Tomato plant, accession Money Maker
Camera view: horizontal (90 deg, fisheye); turntable rotation: 330 degrees
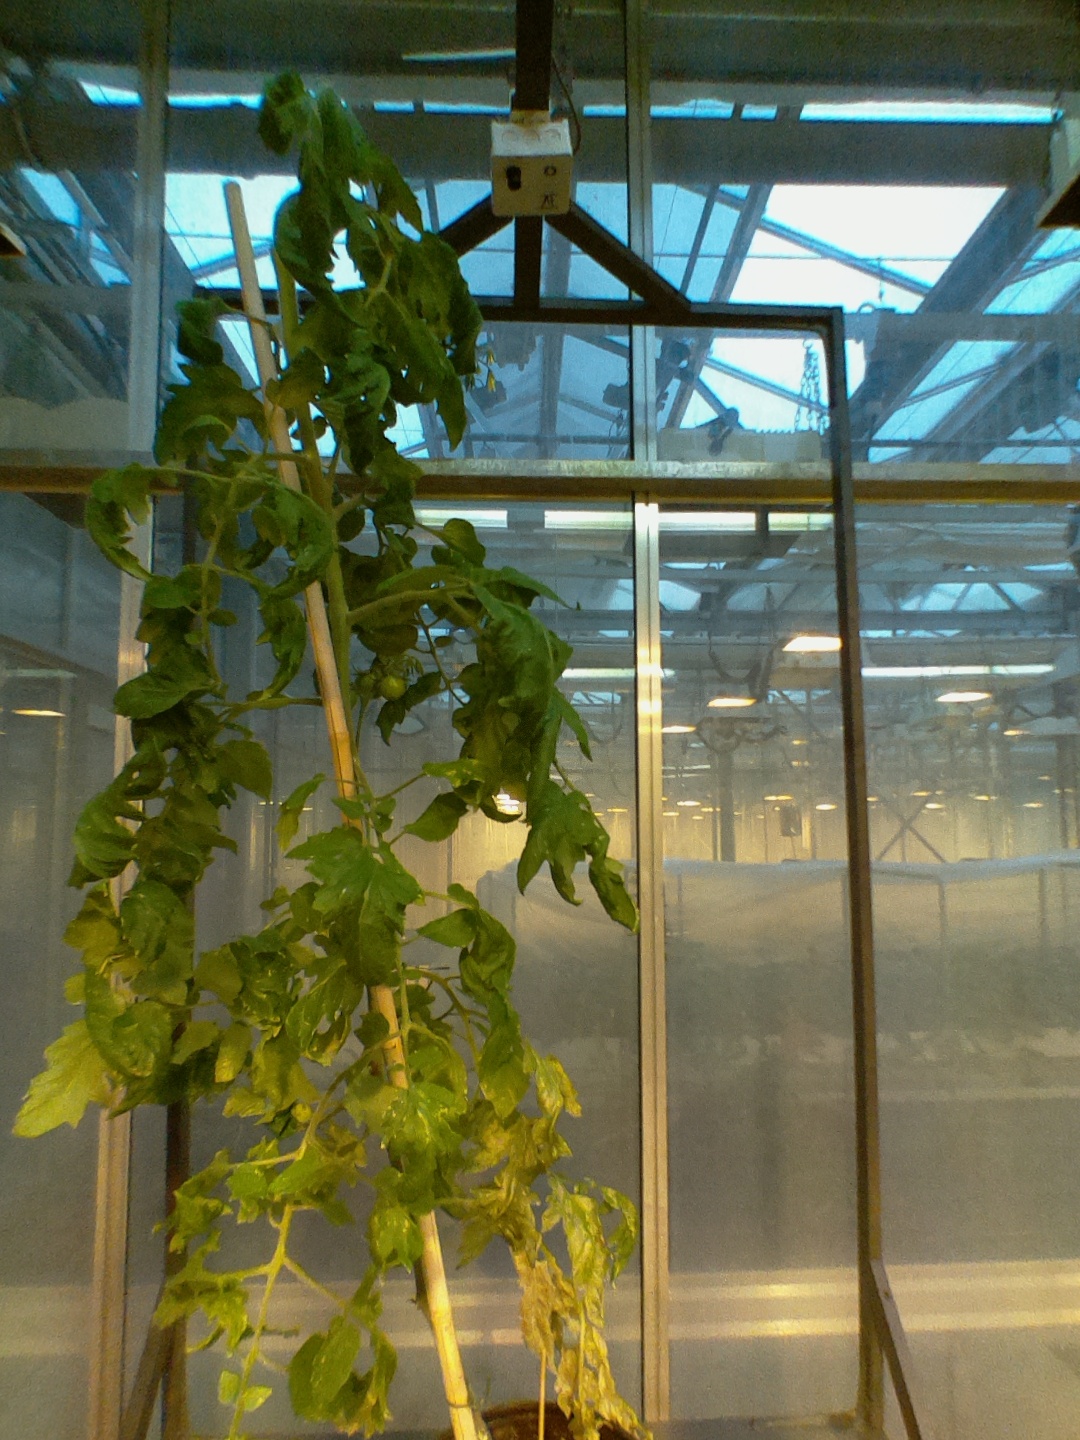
BBCH growth stage 72: 20%-30% of final fruit size